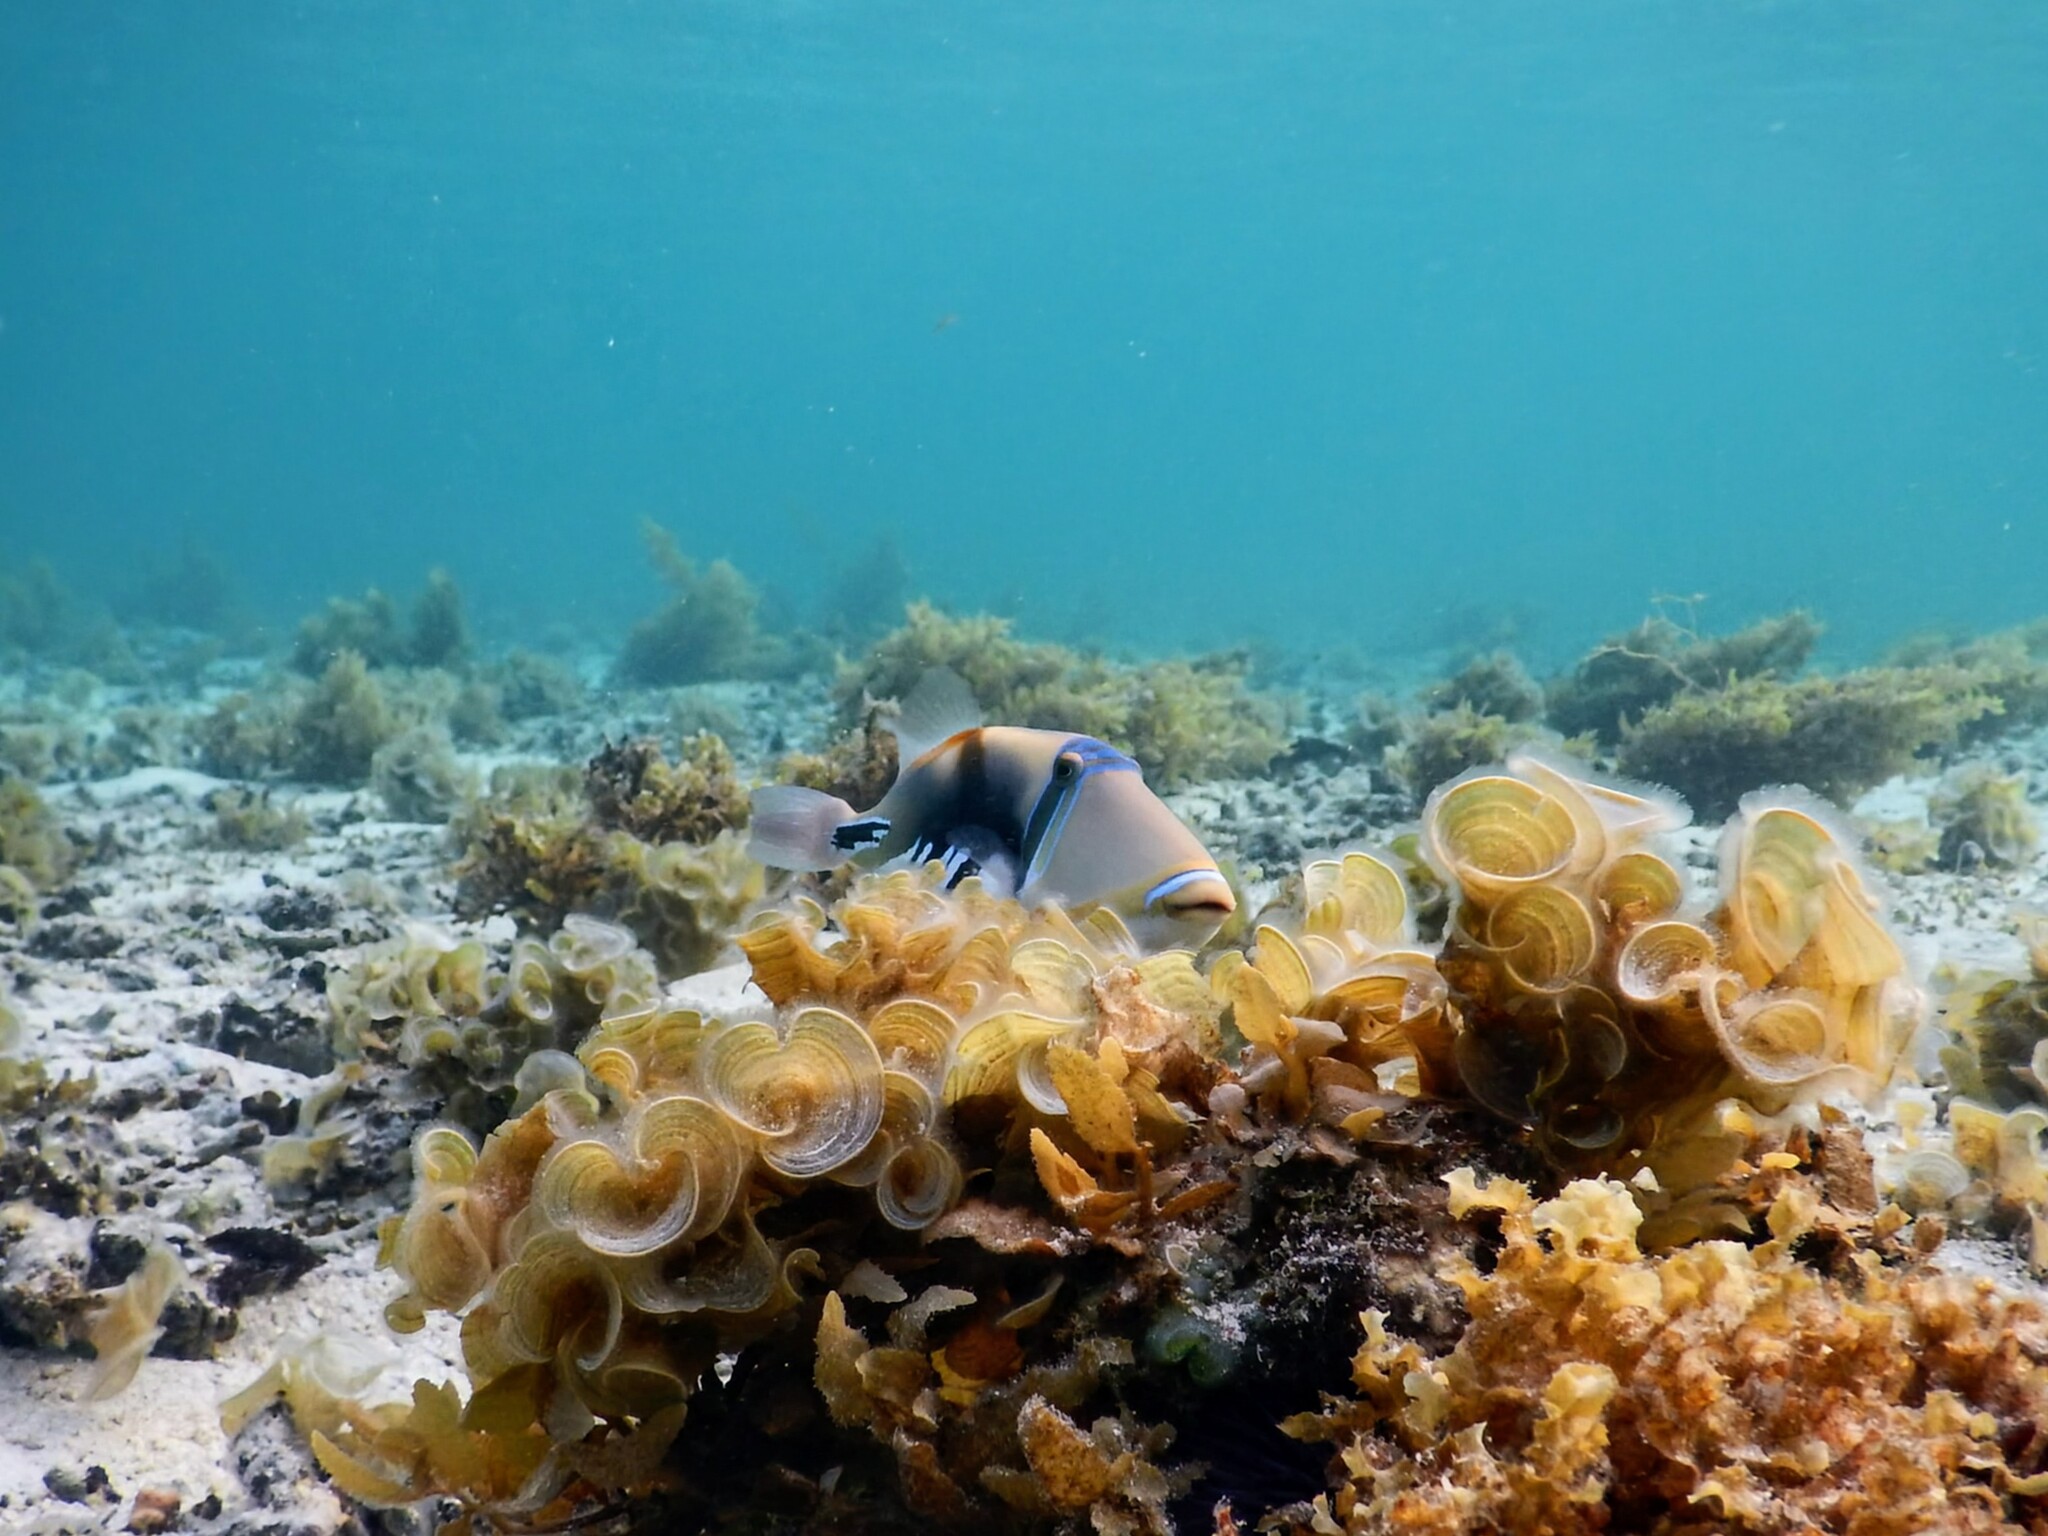
Rhinecanthus aculeatus (Lagoon Triggerfish)